LGBTQ culture in Sydney

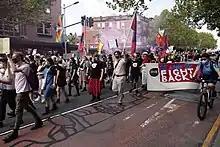
Pride protests along Oxford Street, 2021

While Britain's influence on Australian political culture was still strong in the fifties there was no local appetite for a political response to the Wolfenden Committee, which recommended the decriminalisation of male homosexuality in Britain in 1957. Ten years later there was little comment from any Australian public figure (state or federal) when Britain finally de-criminalized homosexuality in England and Wales. Some historians have attributed this to the association of homosexuality with the 'convict stain'